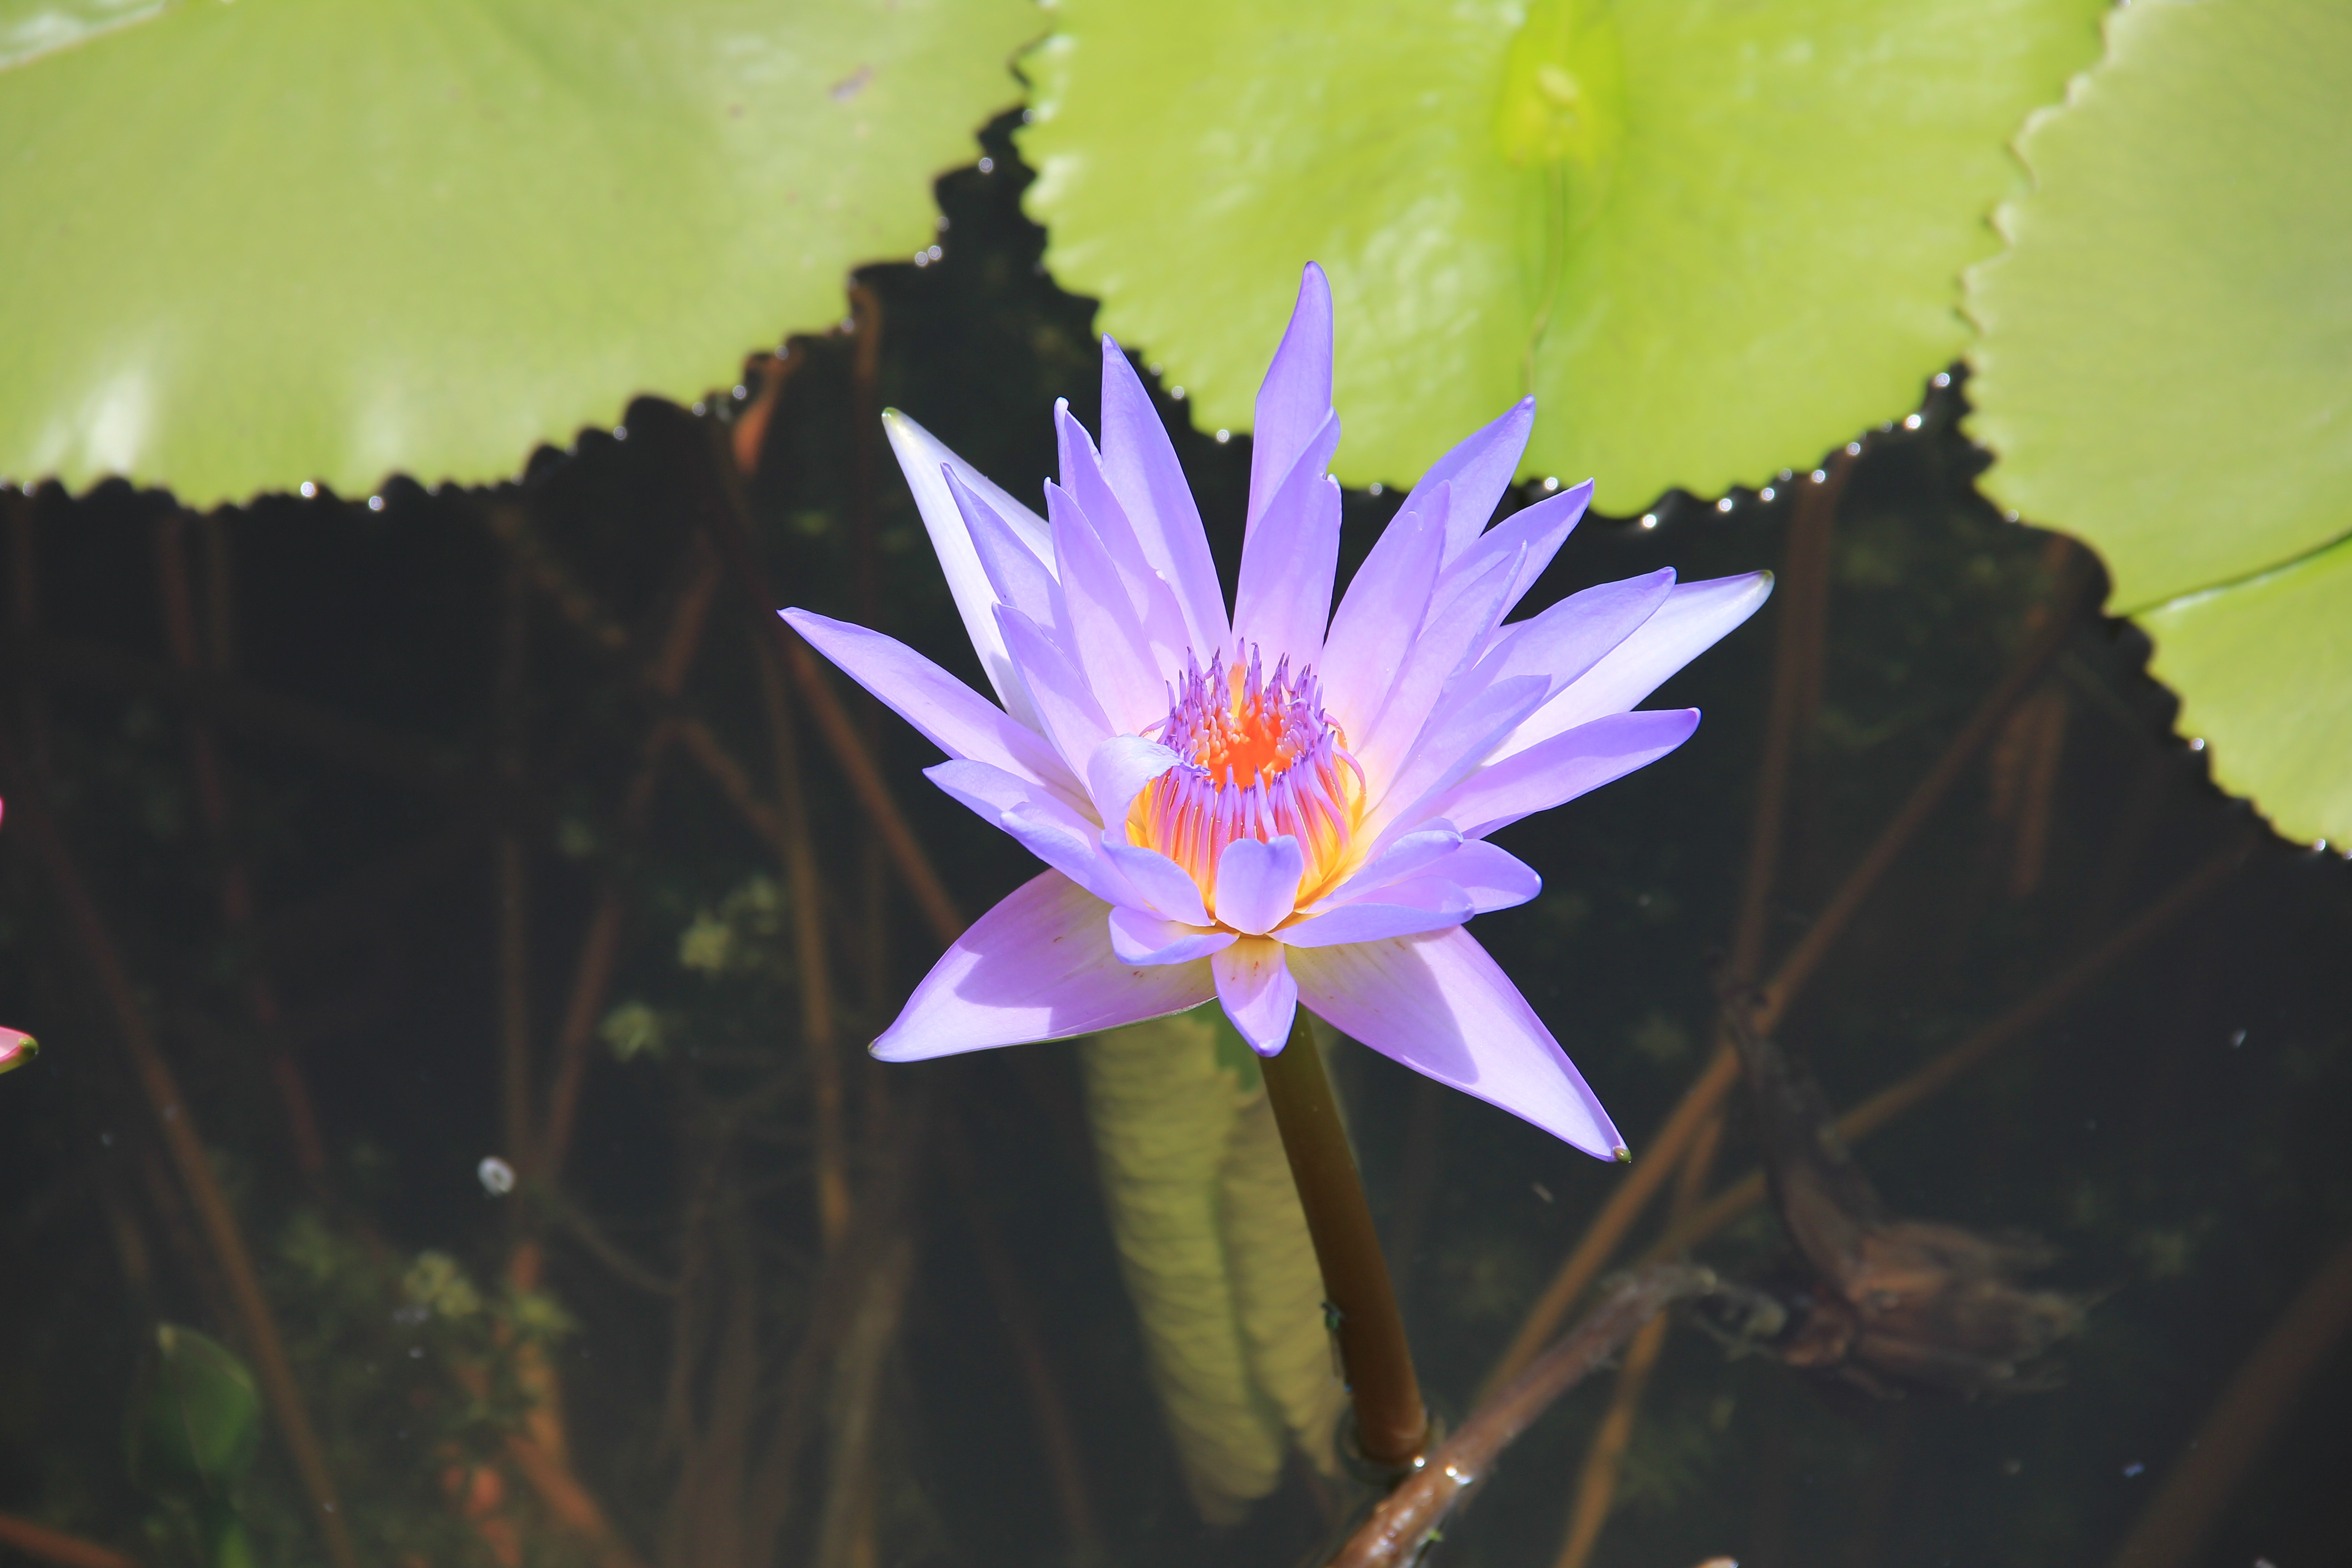
nature, blossom, plant, photography, sunlight, leaf, flower, purple, petal, bloom, green, botany, yellow, sacred lotus, aquatic plant, flora, water lily, wildflower, close up, lotus, macro photography, flowering plant, plant stem, land plant, lotus family